Gymnastics

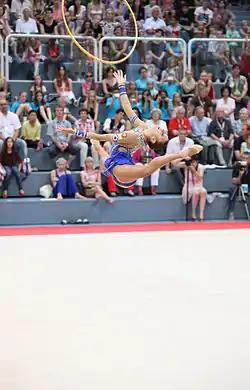
Evgenia Kanaeva doing a split leap in her hoop routine

In the vaulting events, gymnasts sprint down a runway, to take off onto a vault board (or perform a roundoff or handspring entry onto a vault board). They then land momentarily inverted on the hands-on the vaulting horse or vaulting table (pre-flight segment) and propel themselves forward or backward off that platform to a two-footed landing (post-flight segment). The post-flight segment may include one or more saltos, or twisting movements. A round-off entry vault, called a Yurchenko, is a commonly performed vault in the higher levels of women's gymnastics. Other vaults include taking off from the vault board with both feet at the same time and either doing a front handspring or round-off onto the vaulting table.